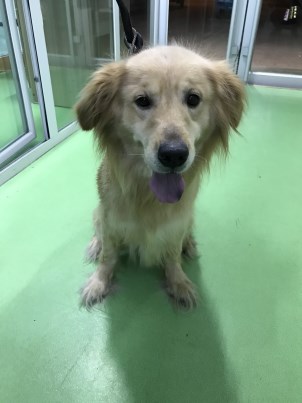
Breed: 5355-n000126-golden_retriever